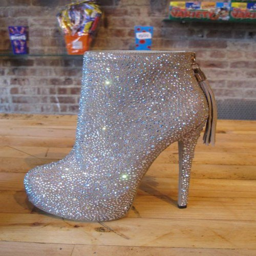
i seriously want this boot .